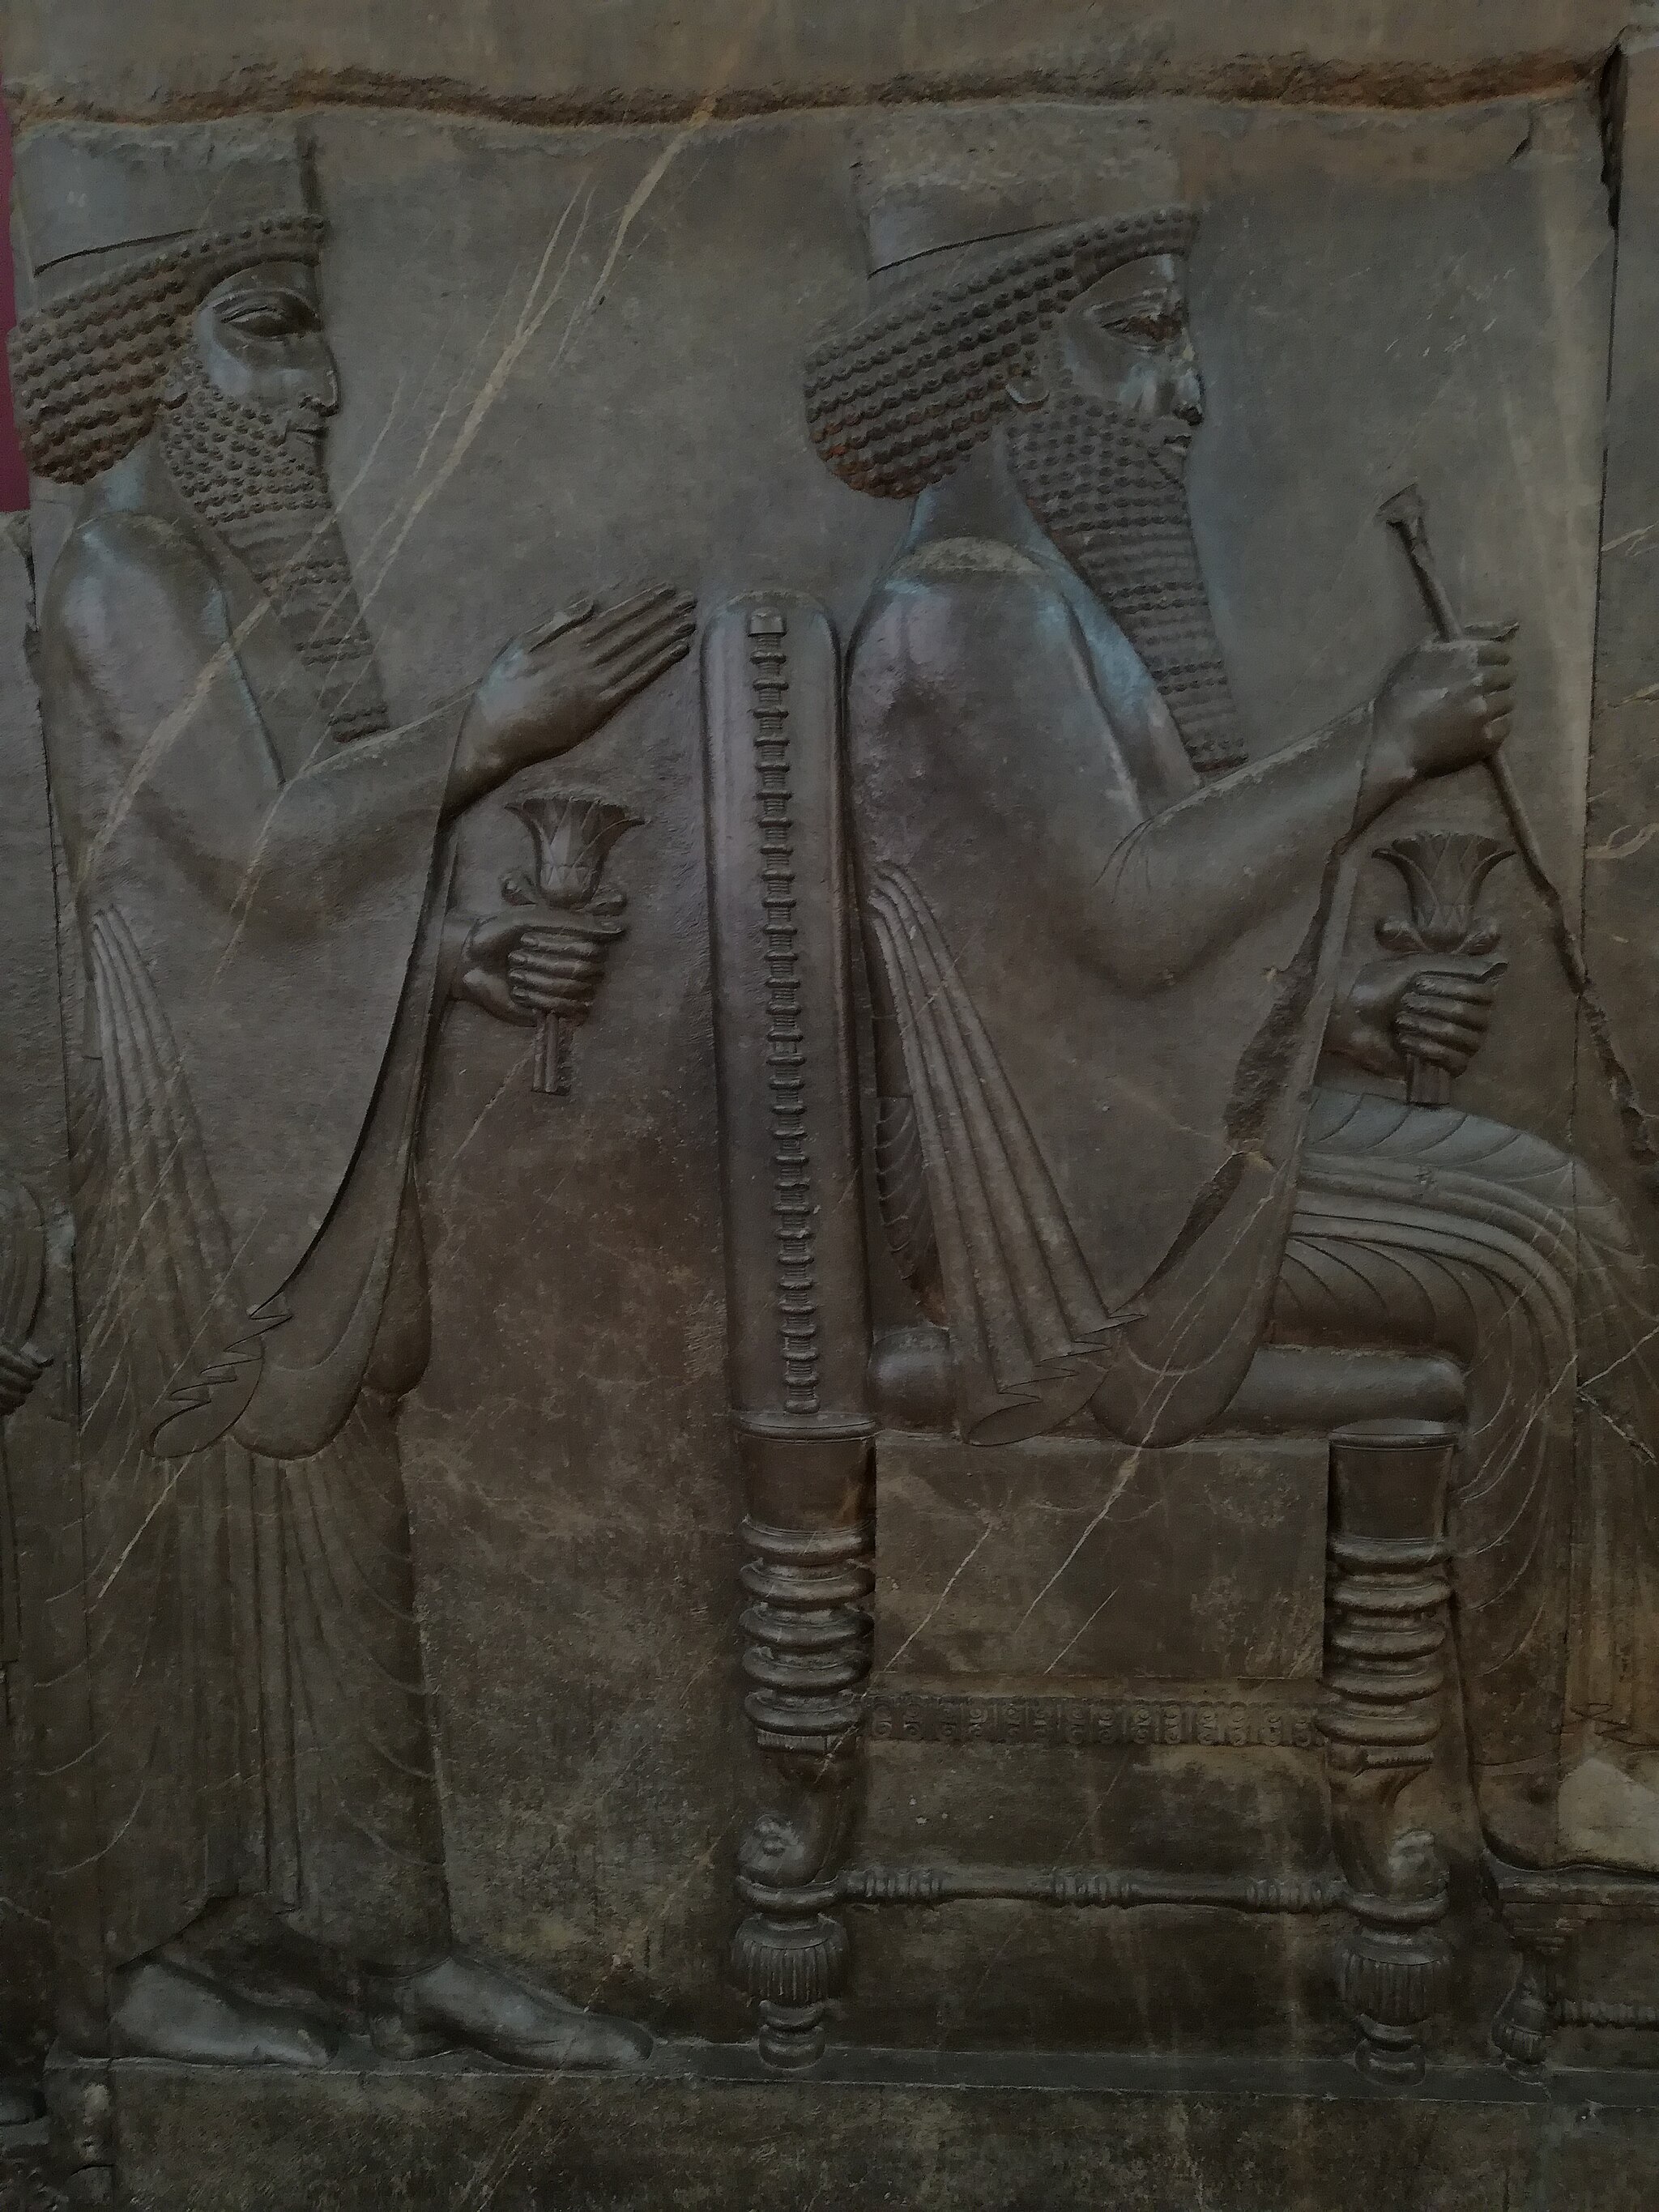
Title: Darius-The-Great-or-Xerxes-I-The-Great-of-Persia-With-Crown-Prince-(Behind-Him)
Description: داریوش یا خشایار شاه بر روی تخت پادشاهی و ولیعهد در پشت سر او
Date: 2018-05-11 15:23:58
Categories: Self-published work, Audience scene of Darius (or Xerxes I), Reliefs from Persepolis